Chris Brown

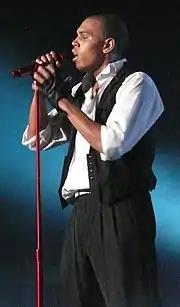
Brown performing at Brisbane Entertainment Centre in 2008

In January 2007, Brown landed a small role as a band geek in the fourth season of the American television series "The O.C.". Brown then made his film debut in "Stomp the Yard", alongside Ne-Yo, Meagan Good and Columbus Short on January 12, 2007. In April 2007, Brown was the opening act for Beyoncé, on the Australian leg of her The Beyoncé Experience tour. On July 9, 2007, Brown was featured in an episode of MTV's "My Super Sweet 16" (for the event, it was retitled: "Chris Brown: My Super 18") celebrating his eighteenth birthday in New York City.